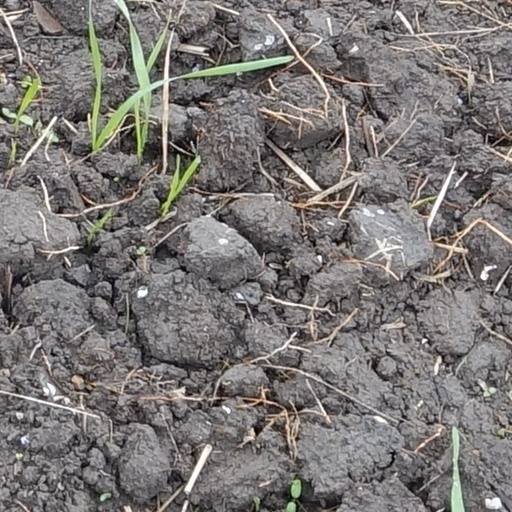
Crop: wheat